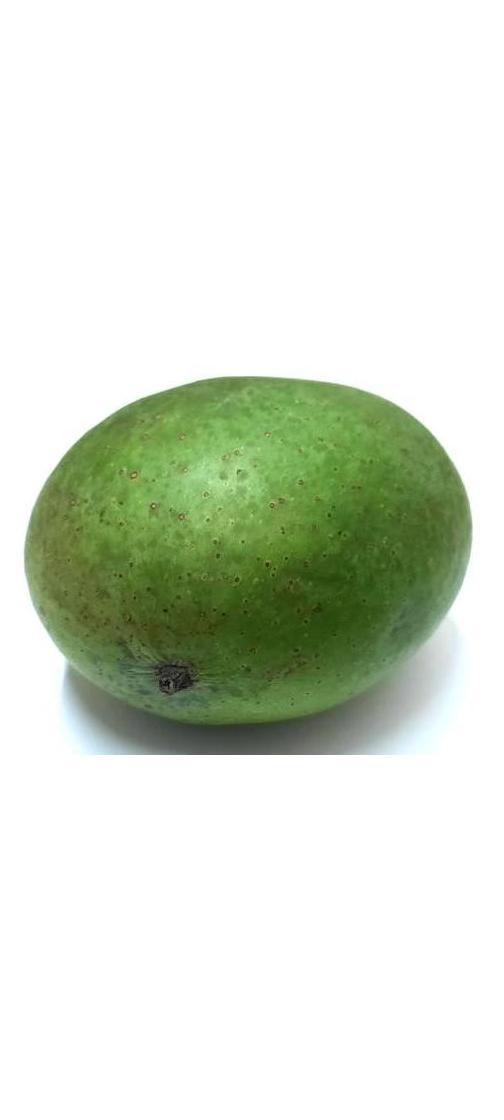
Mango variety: Ashshina Zhinuk